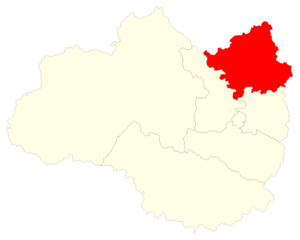
Localisation du district d'Ambohimahasoa dans la région Matsiatra Ambony
Le district d'Ambohimahasoa est un district de Madagascar situé dans la partie nord de la région Haute Matsiatra, dans la province de Fianarantsoa.